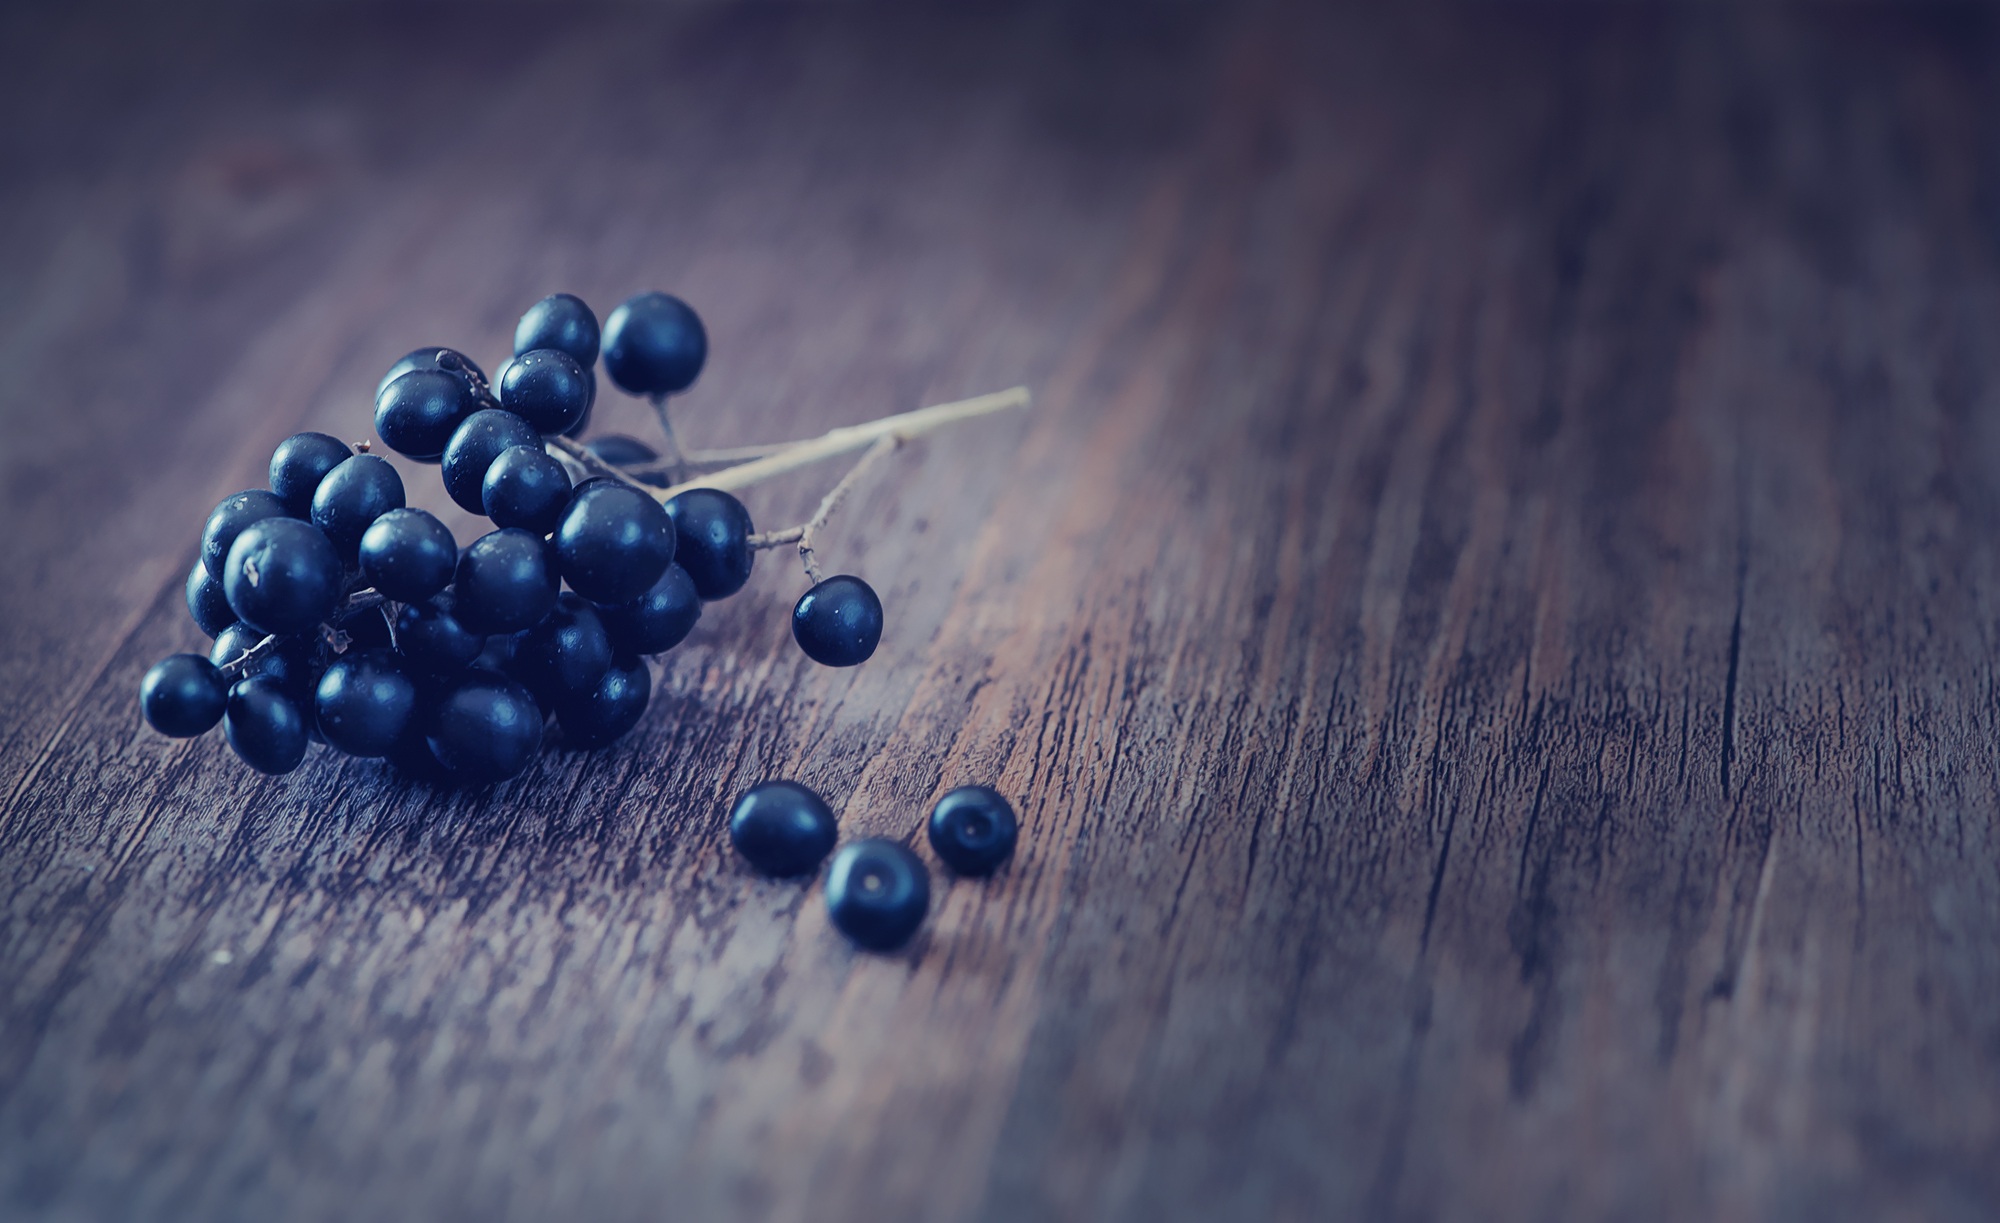
water, drop, plant, wood, photography, leaf, flower, frost, reflection, produce, color, blue, close, painting, close up, berries, macro photography, dark blue, privet, privet berries, computer wallpaper